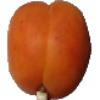
Label: apricot